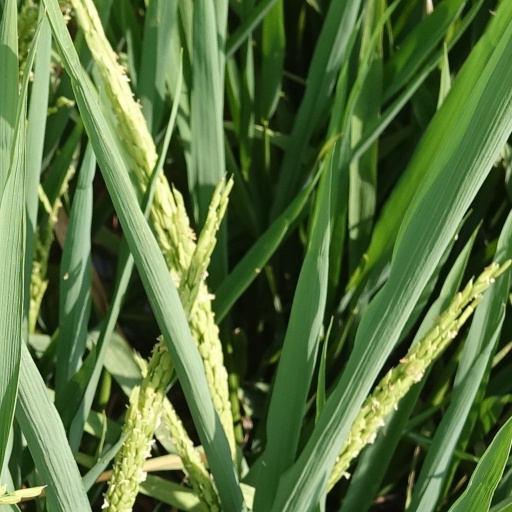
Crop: rice